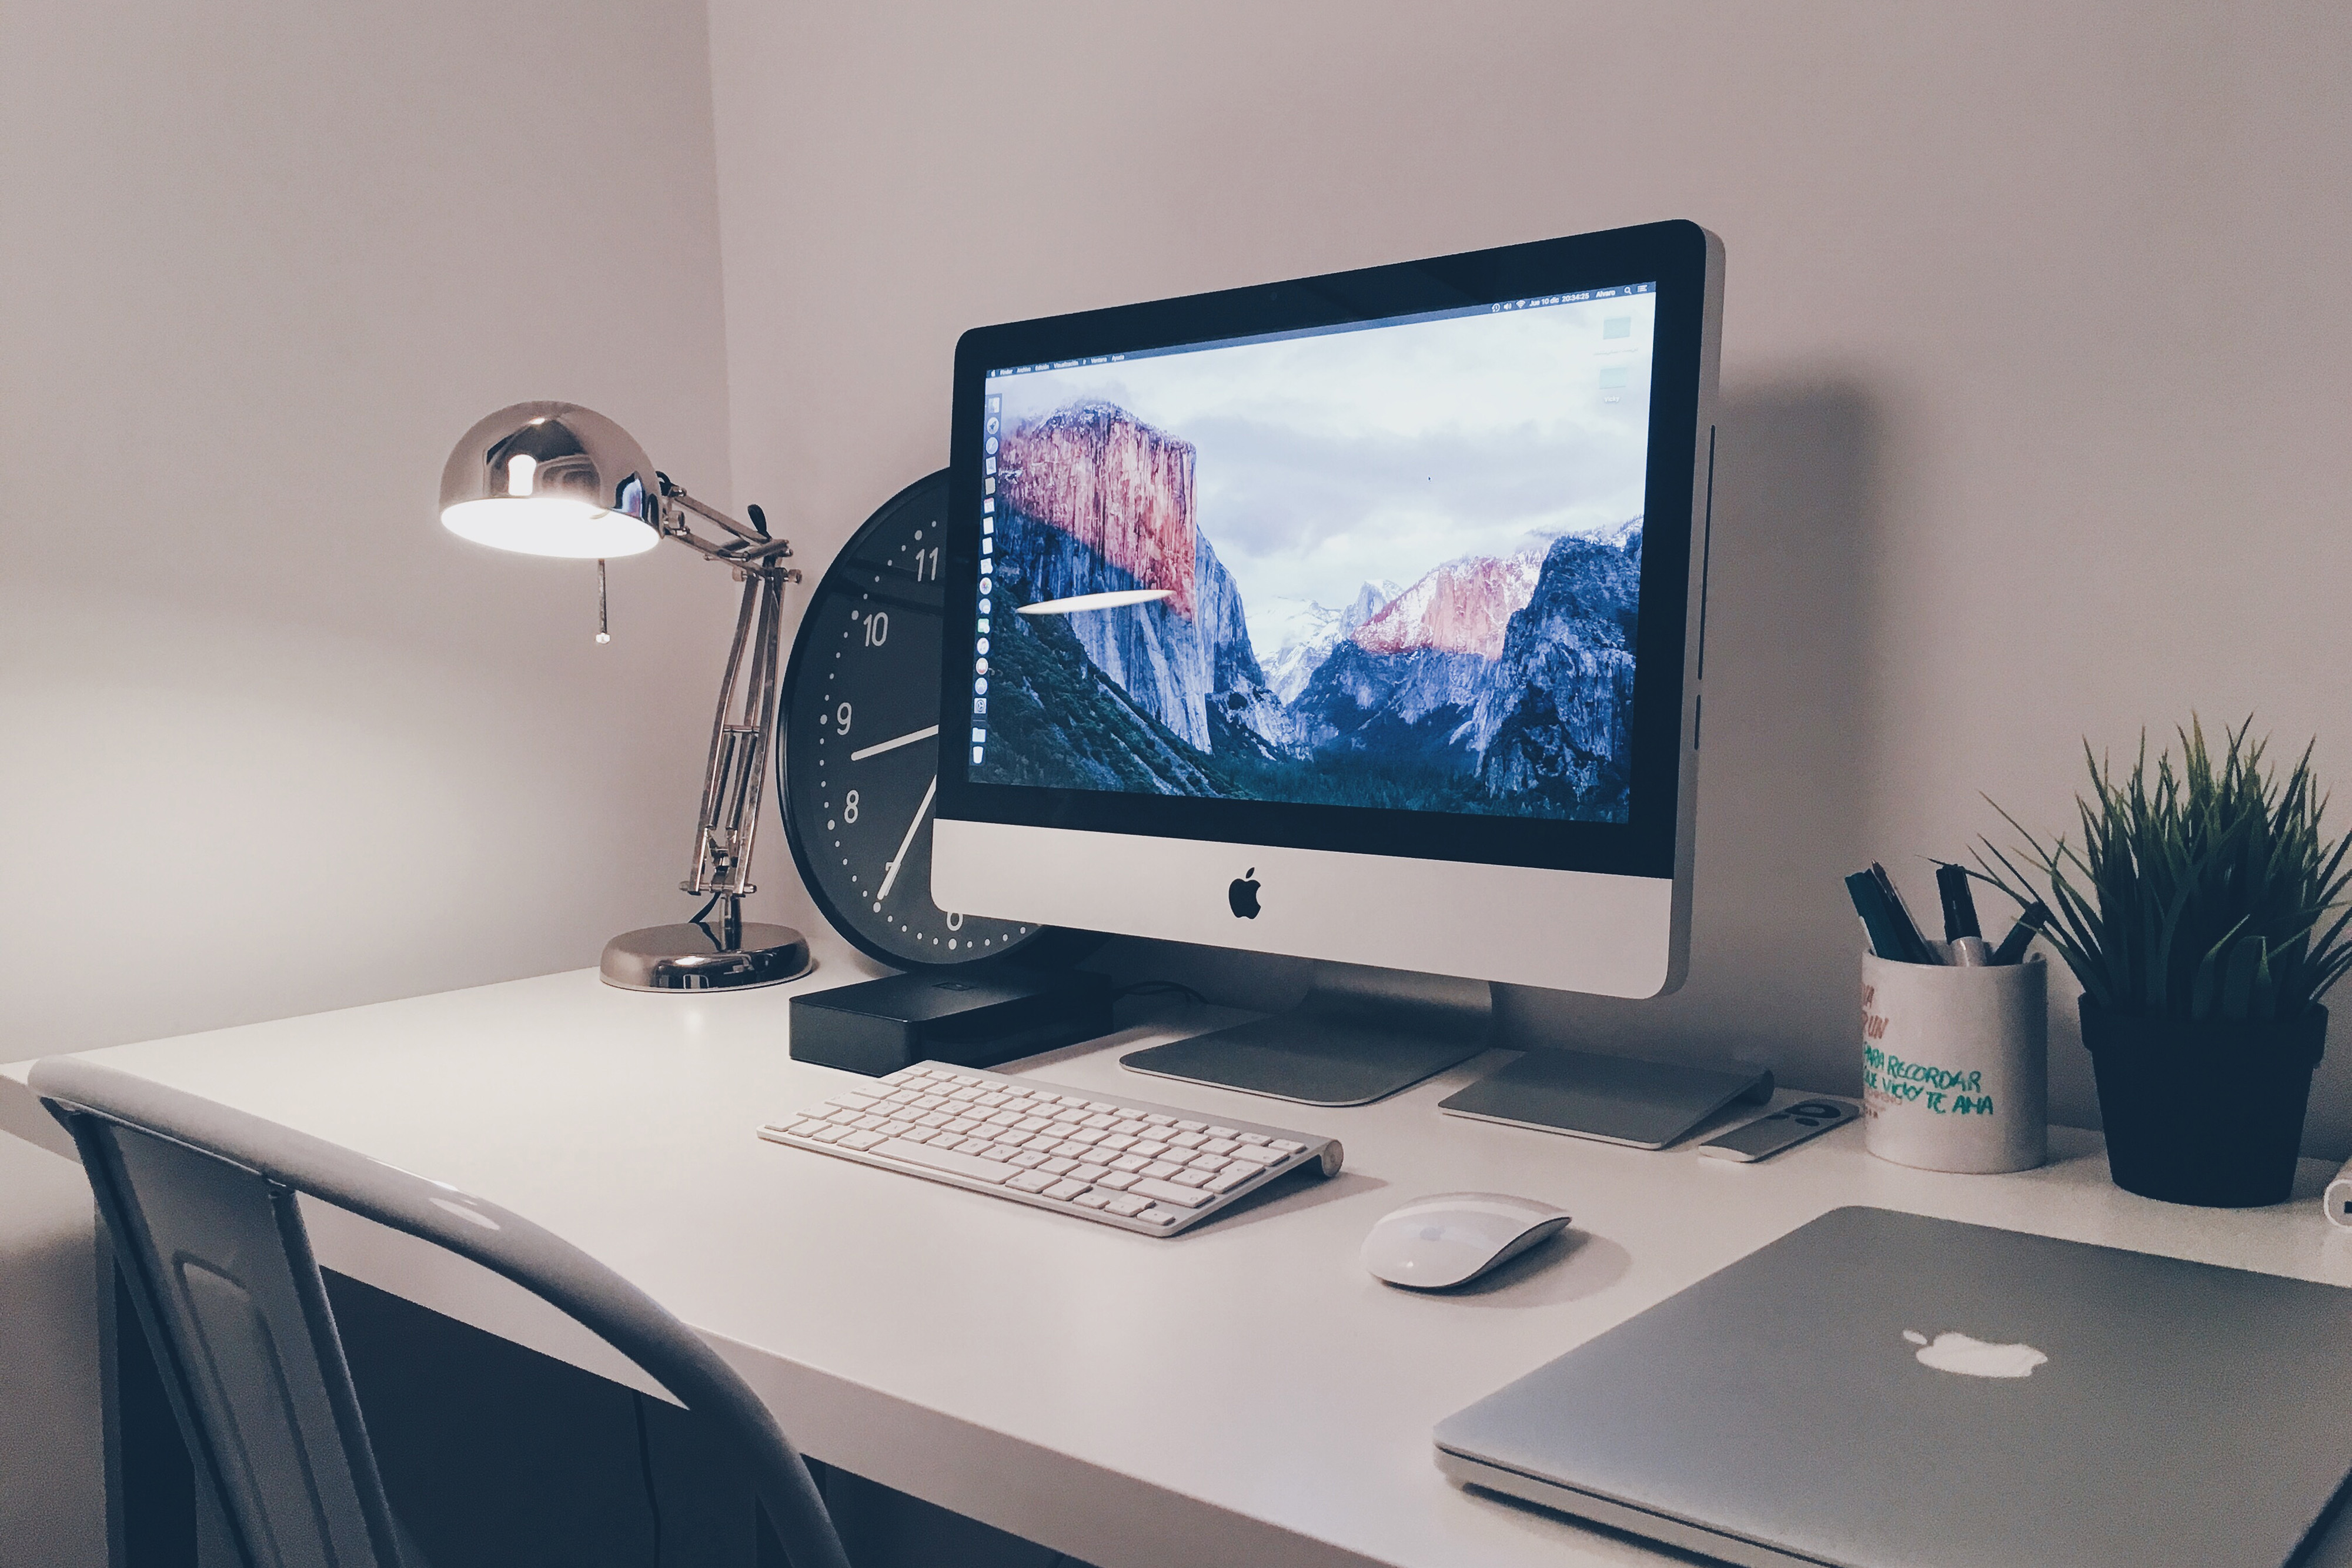
screen, desk, personal computer, desktop computer, computer desk, electronic device, display device, technology, computer monitor, computer, furniture, Computer monitor accessory, room, multimedia, office, gadget, output device, flat panel display, audio equipment, table, electronics, computer keyboard, laptop, interior design, computer hardware